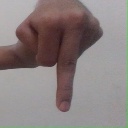
अक्षर: प